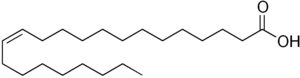
L'acide érucique ou acide 13-docosénoïque est un acide gras monoinsaturé que l'on trouve dans le colza, des plantes du genre Erysimum, et les graines de moutarde, dont elle constitue de 40 à 50 % des acides gras de l'huile.